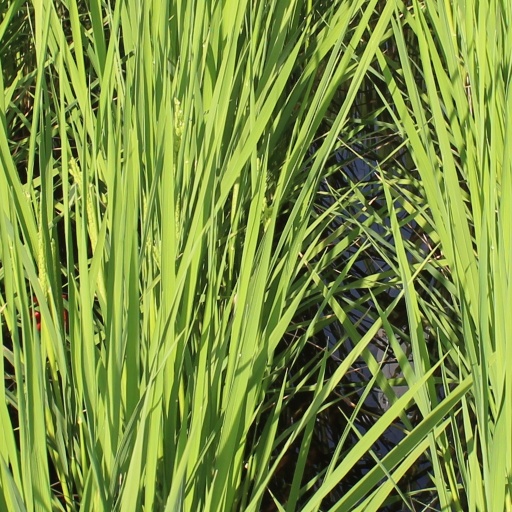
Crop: rice